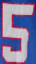
Number: 5